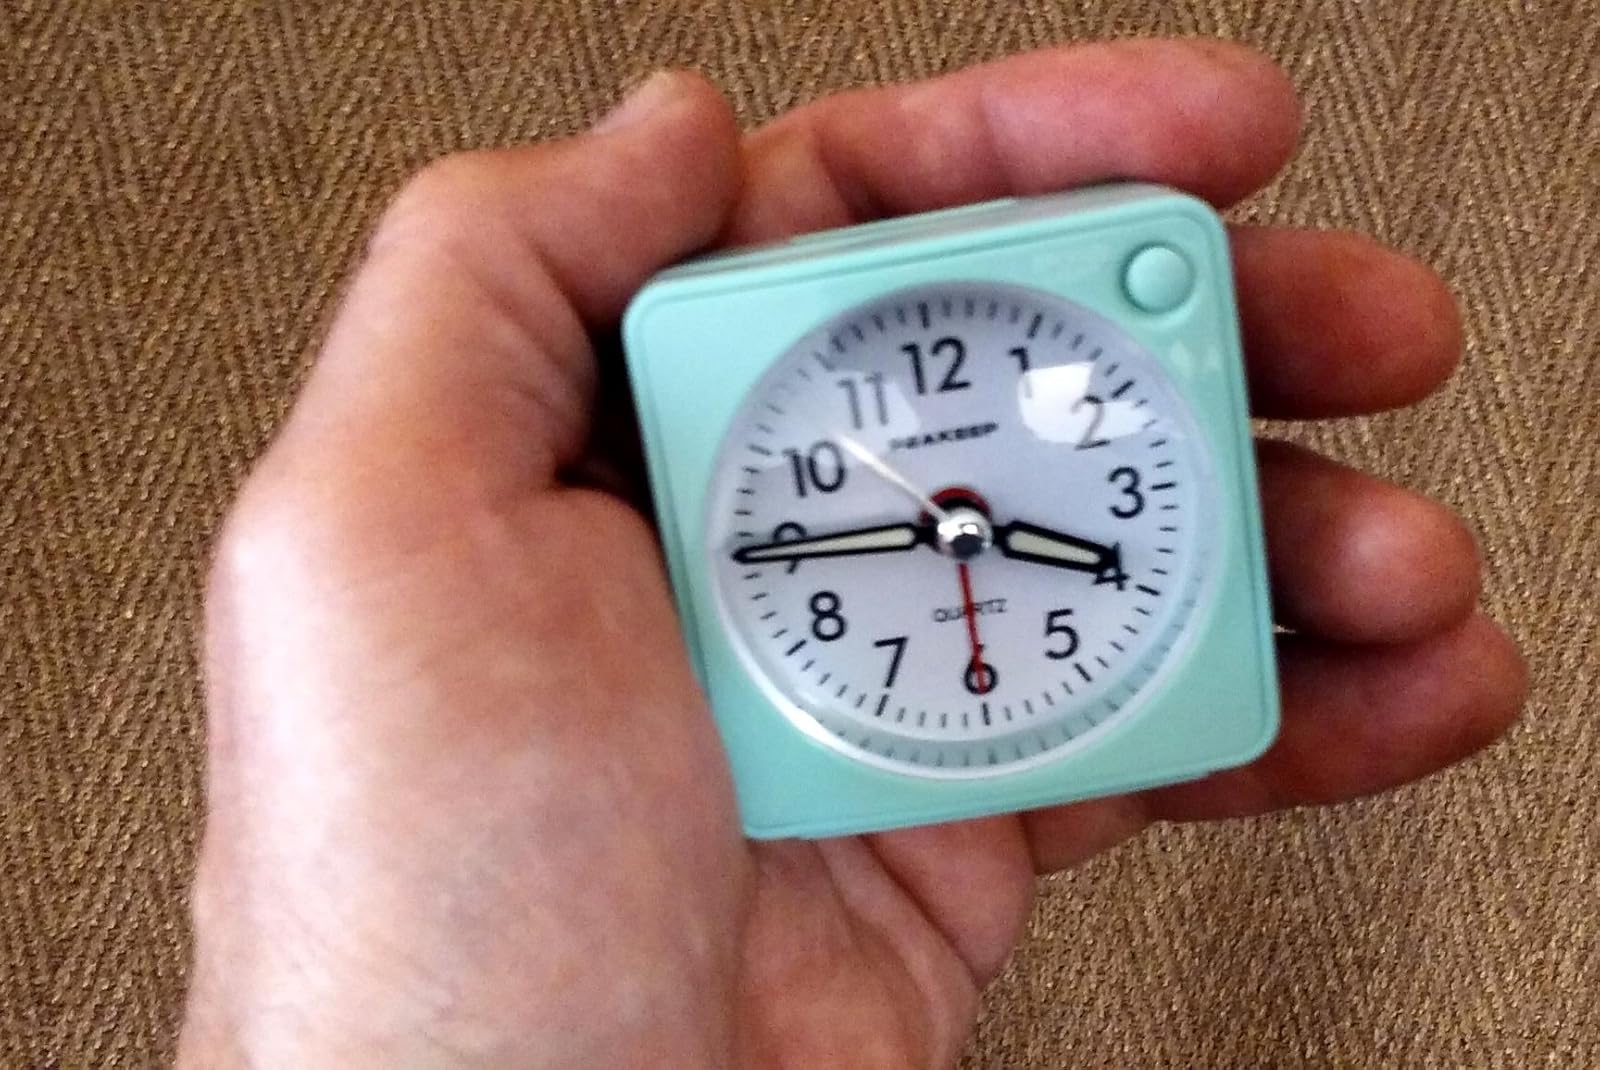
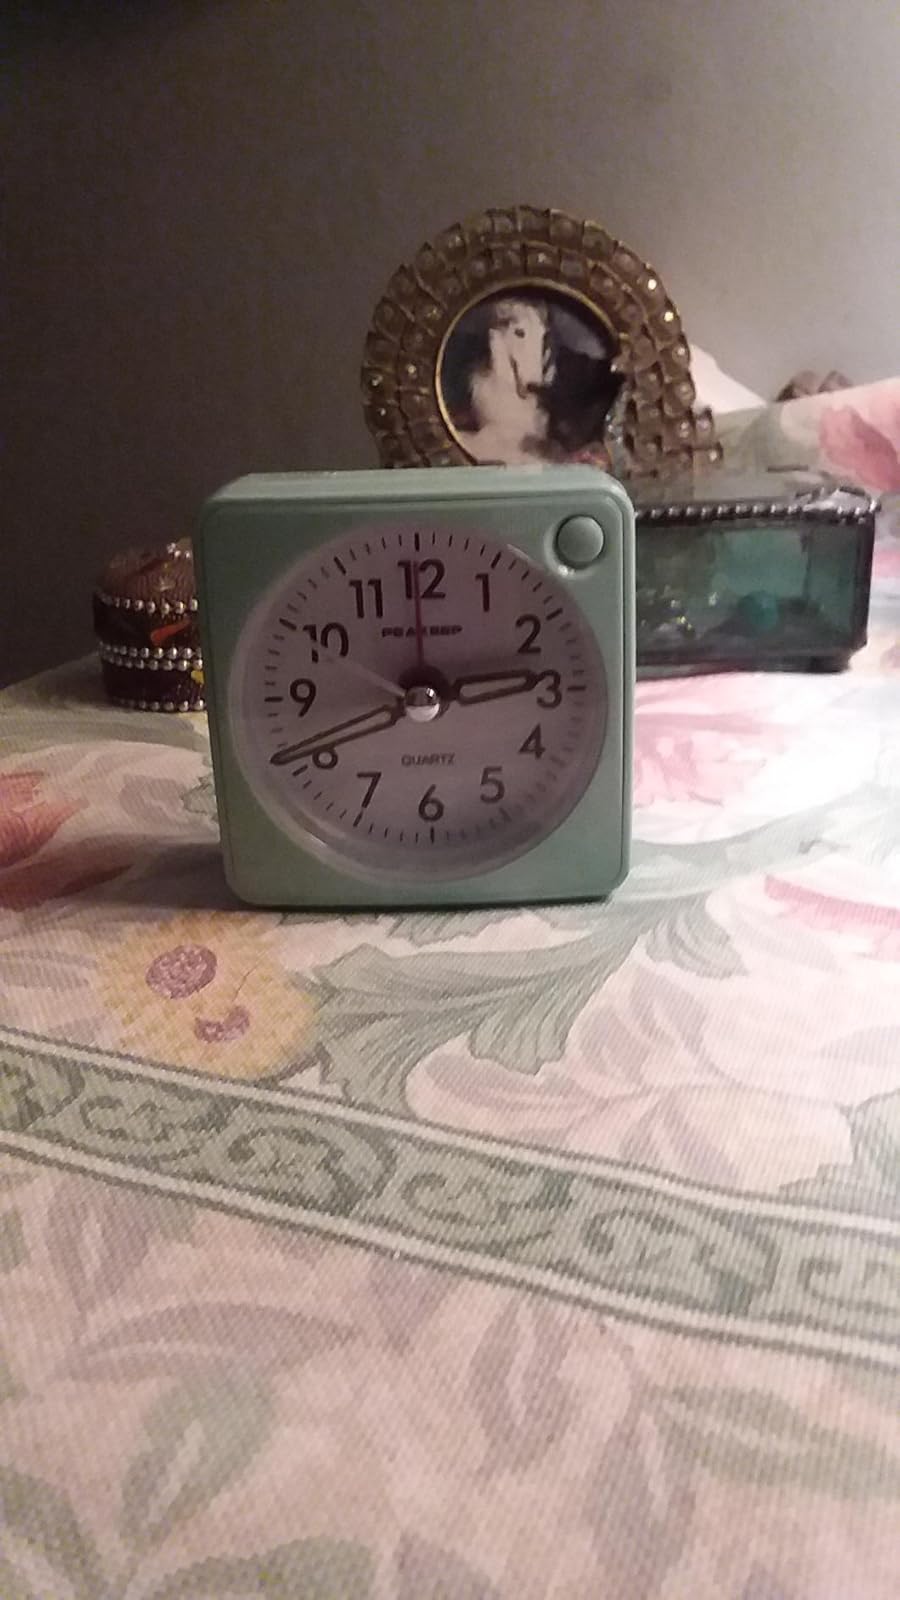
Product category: clock
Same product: yes